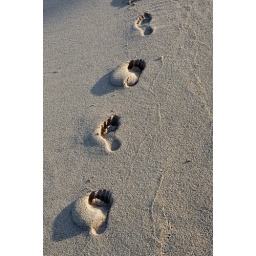
Footprints left in the sand along the beach by Turtle Bay Resort by my wife Allison.